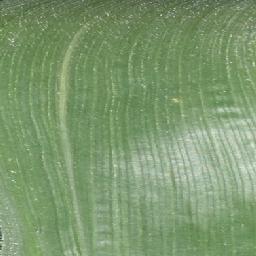
Label: Corn___healthy